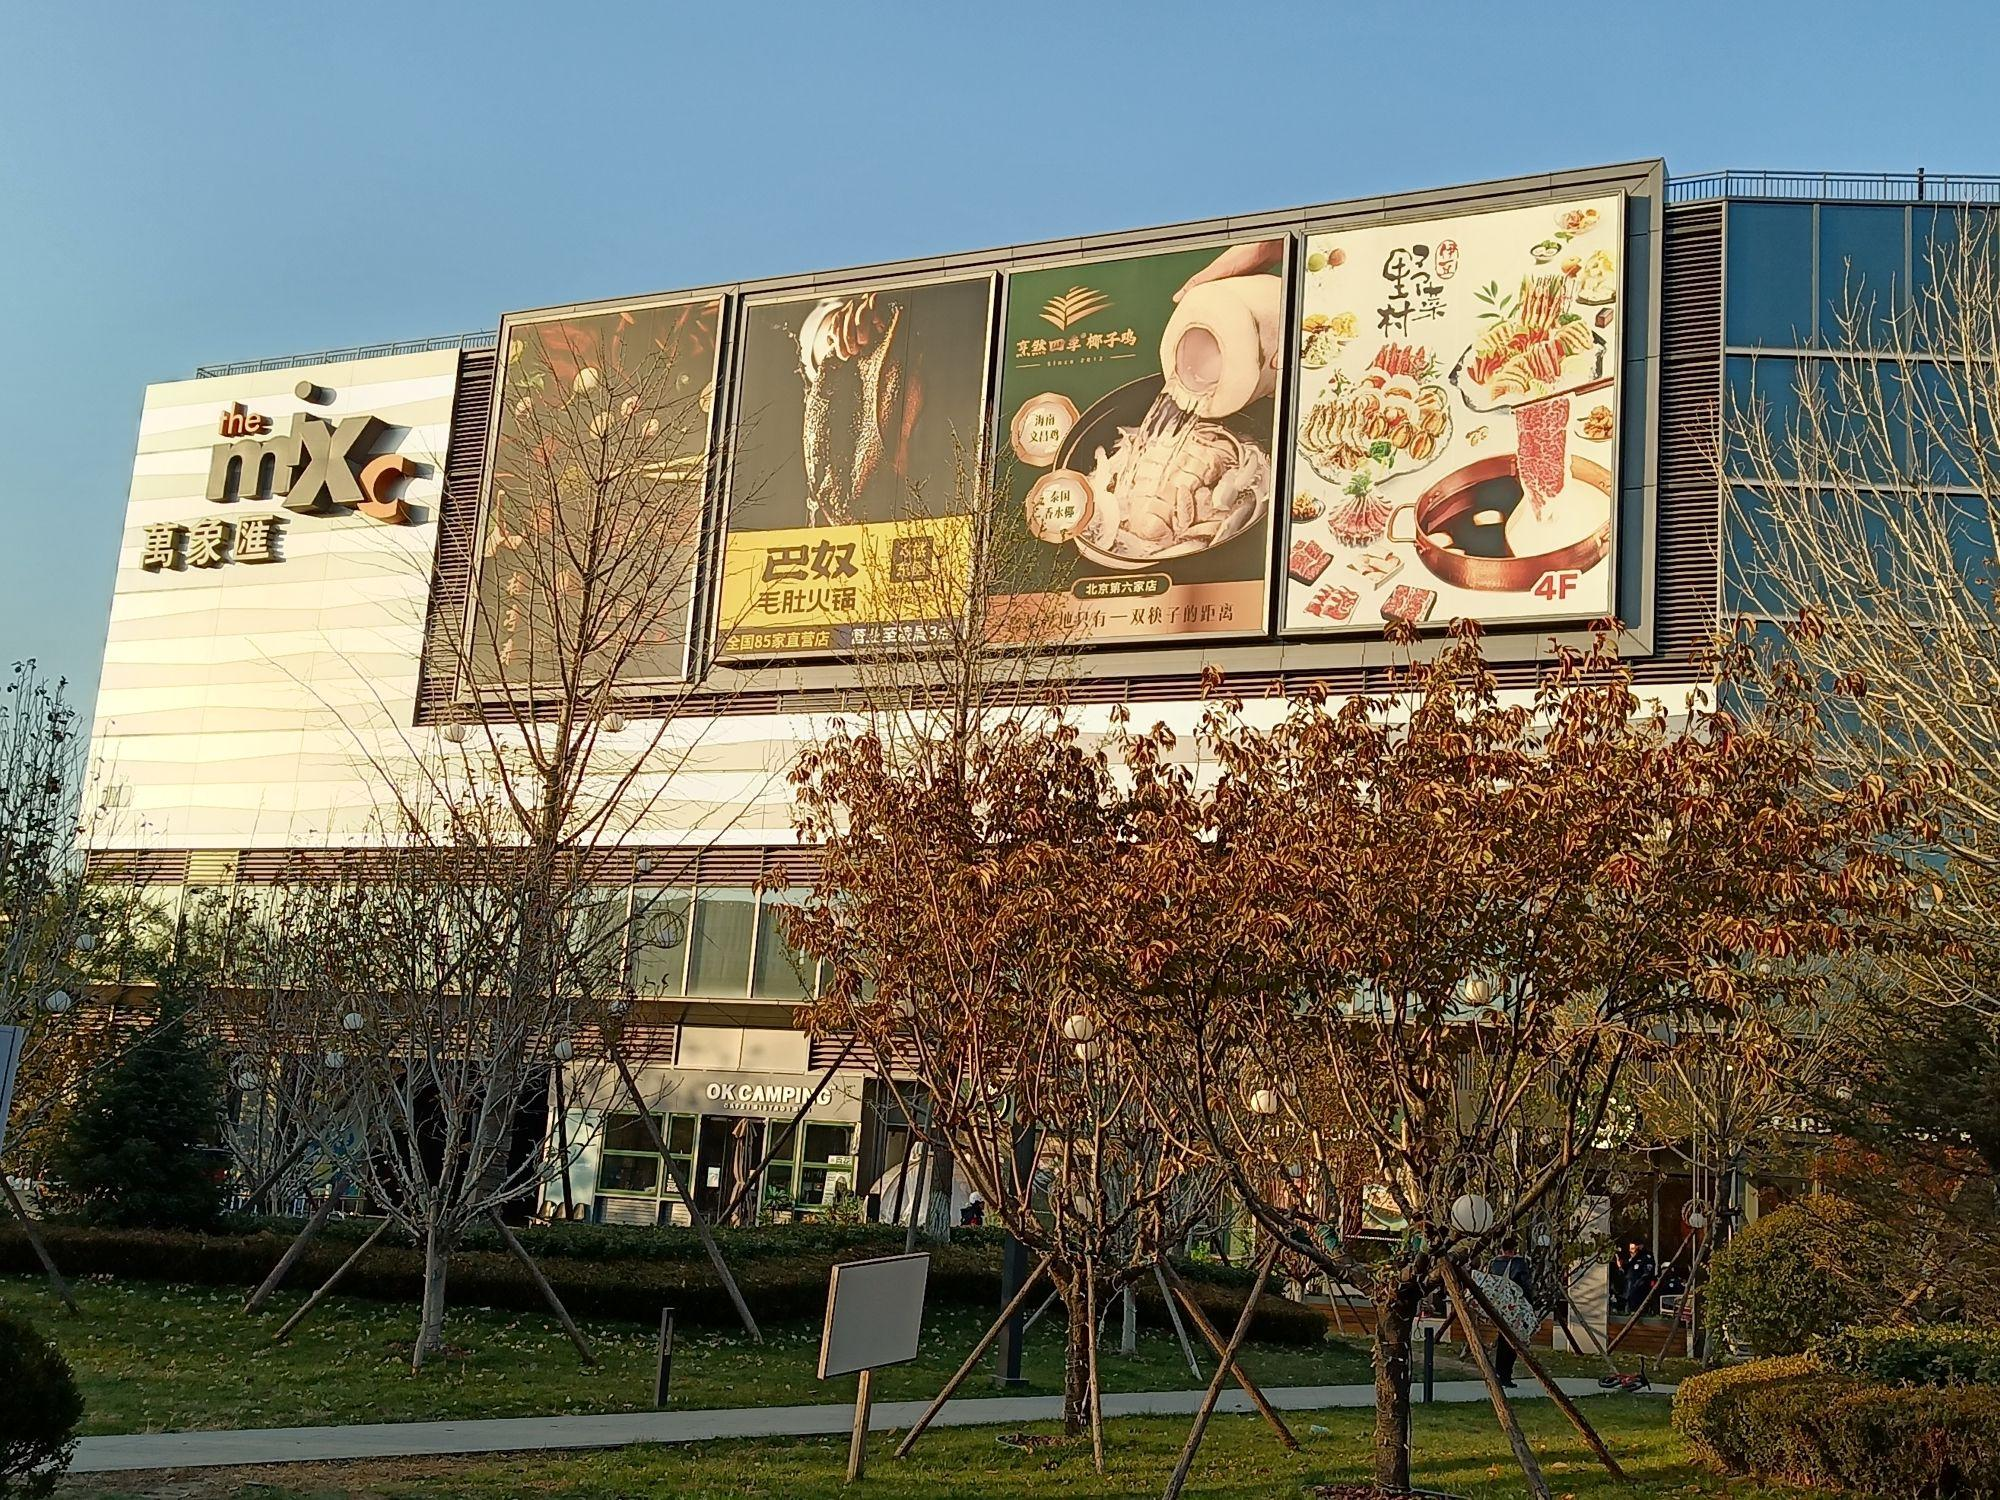
地标名称：北京姚家园万象汇
所在城市：北京市·朝阳区